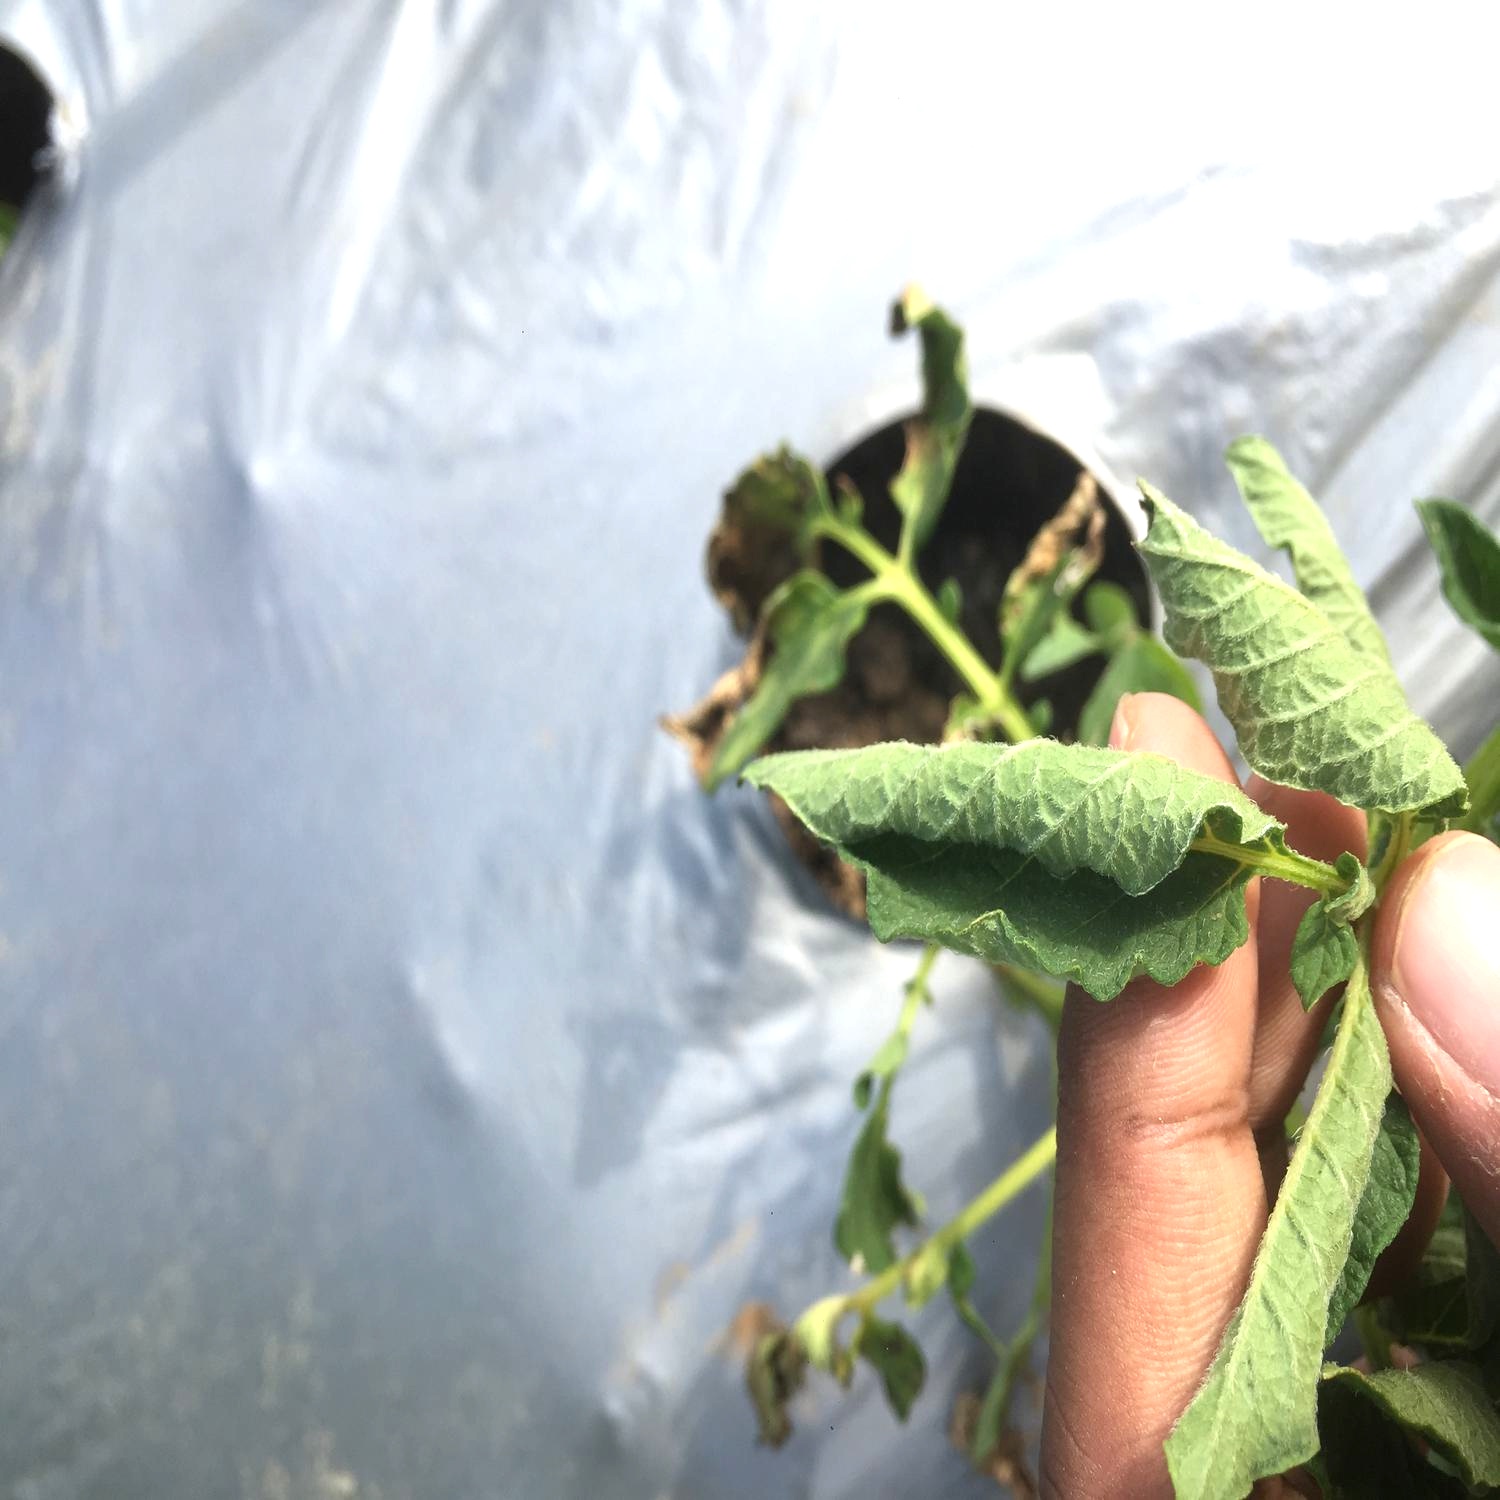
Etiqueta: Pudricion_Parda